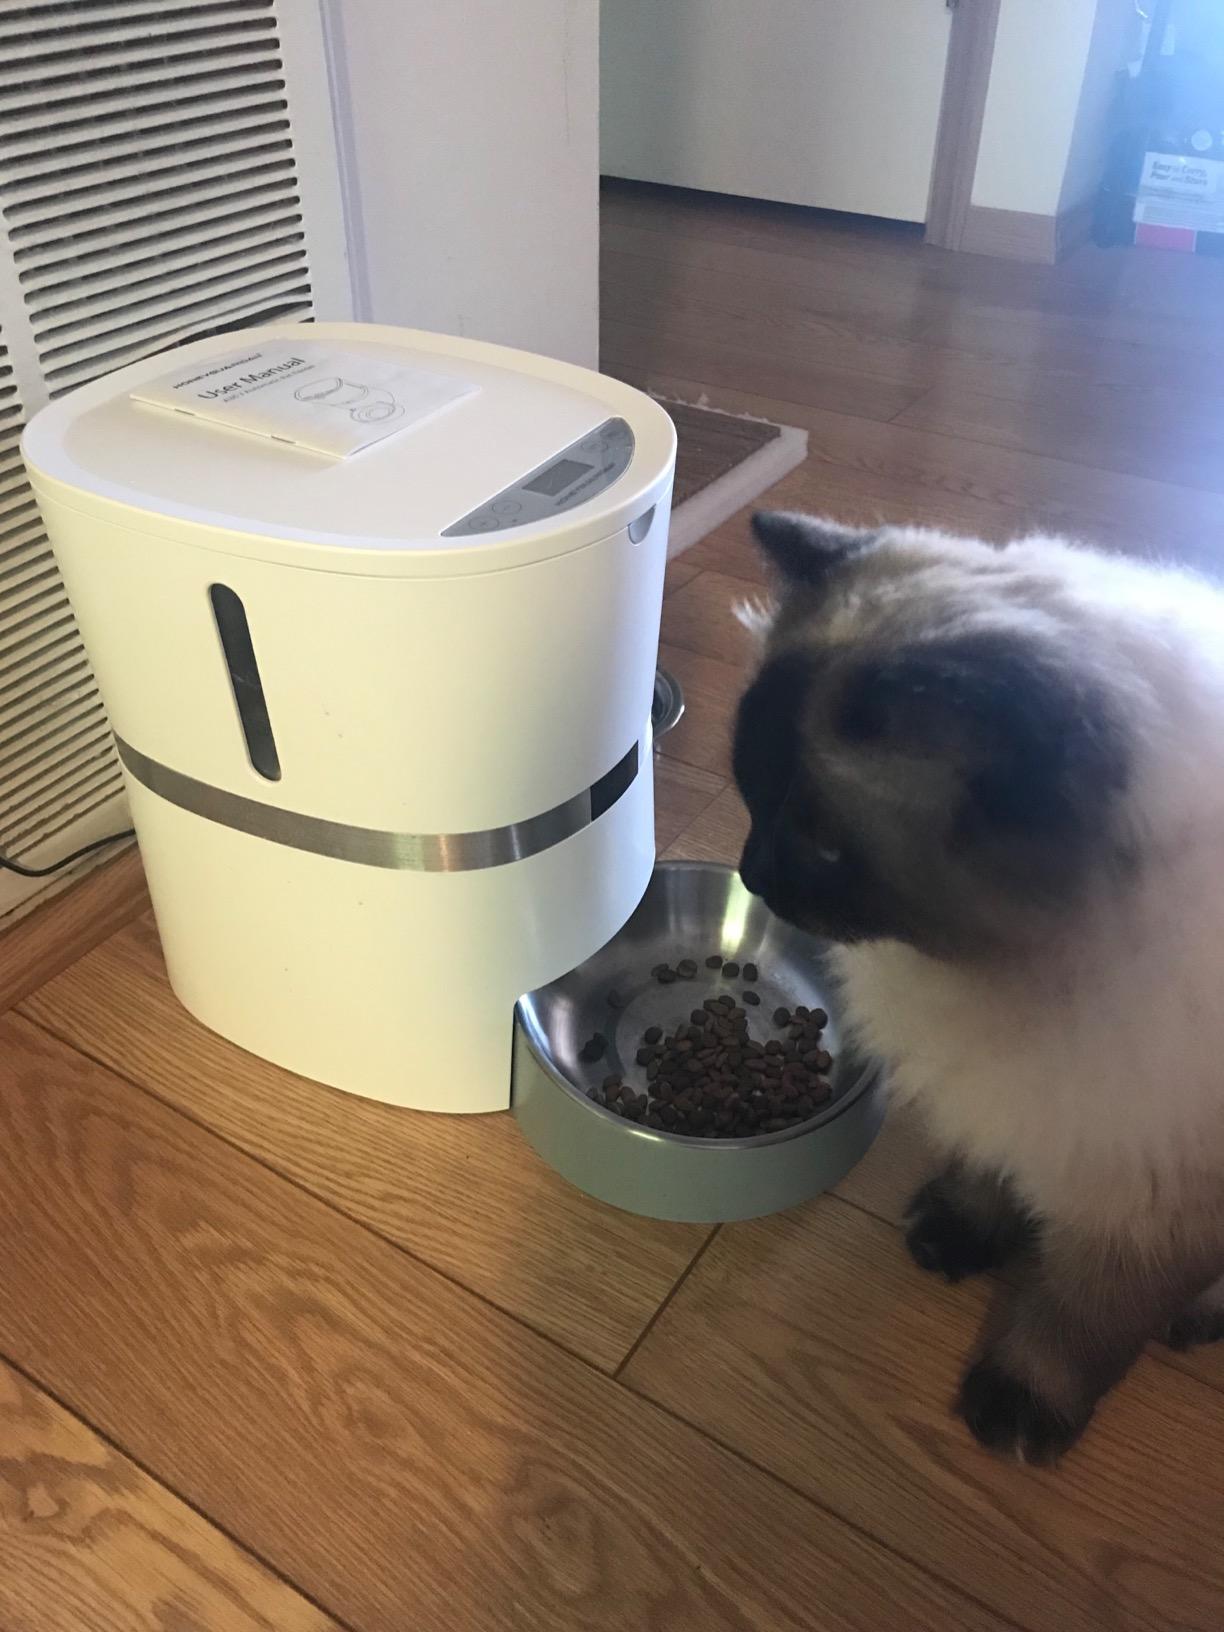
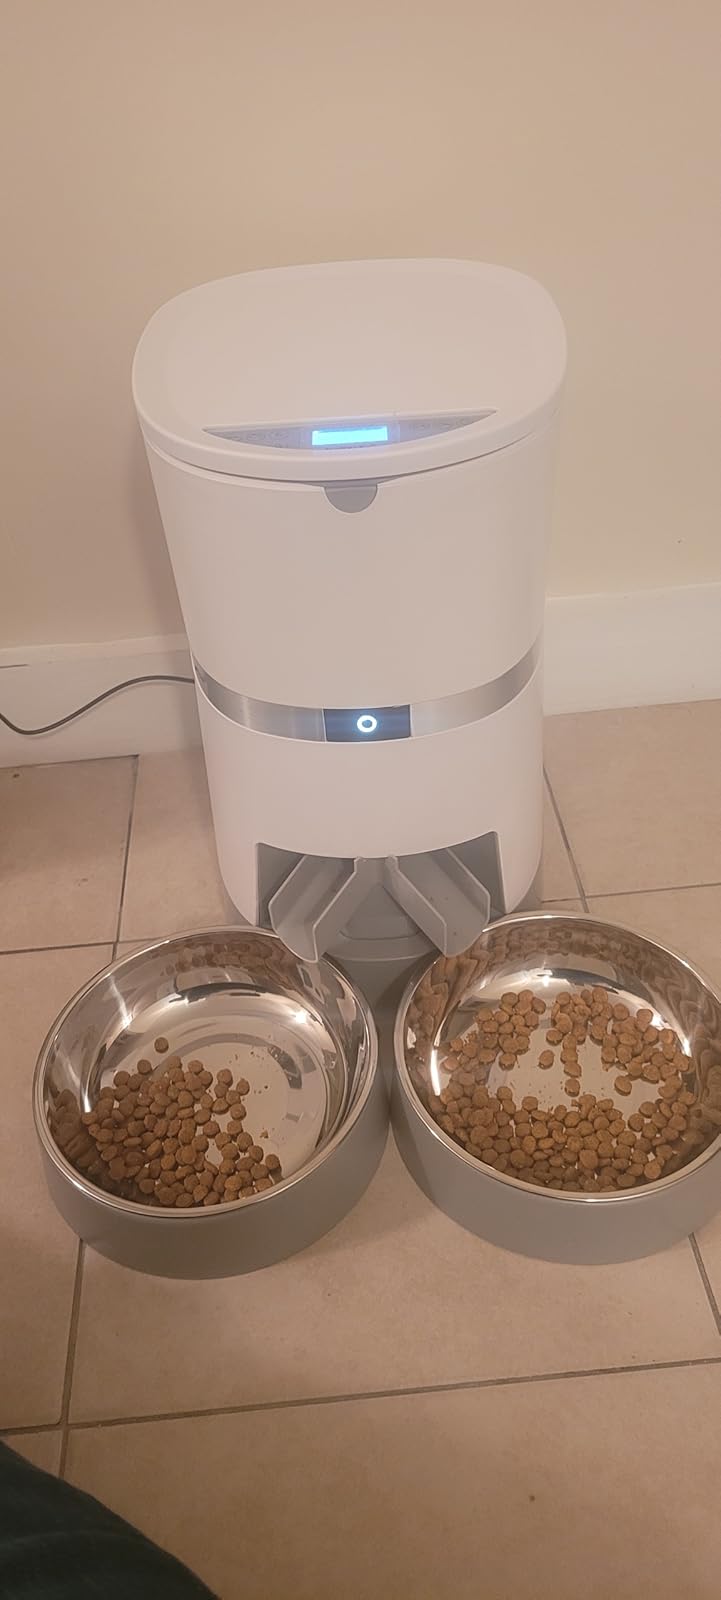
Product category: items_feeder
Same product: no